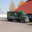
Label: truck